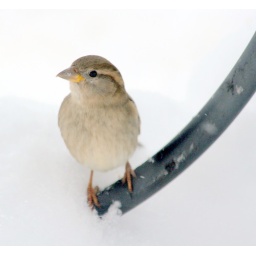
But I already put the seed outside! A house sparrow looking in the window at me (and vice versa).